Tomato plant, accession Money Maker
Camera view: tilt-top (135 deg); turntable rotation: 300 degrees
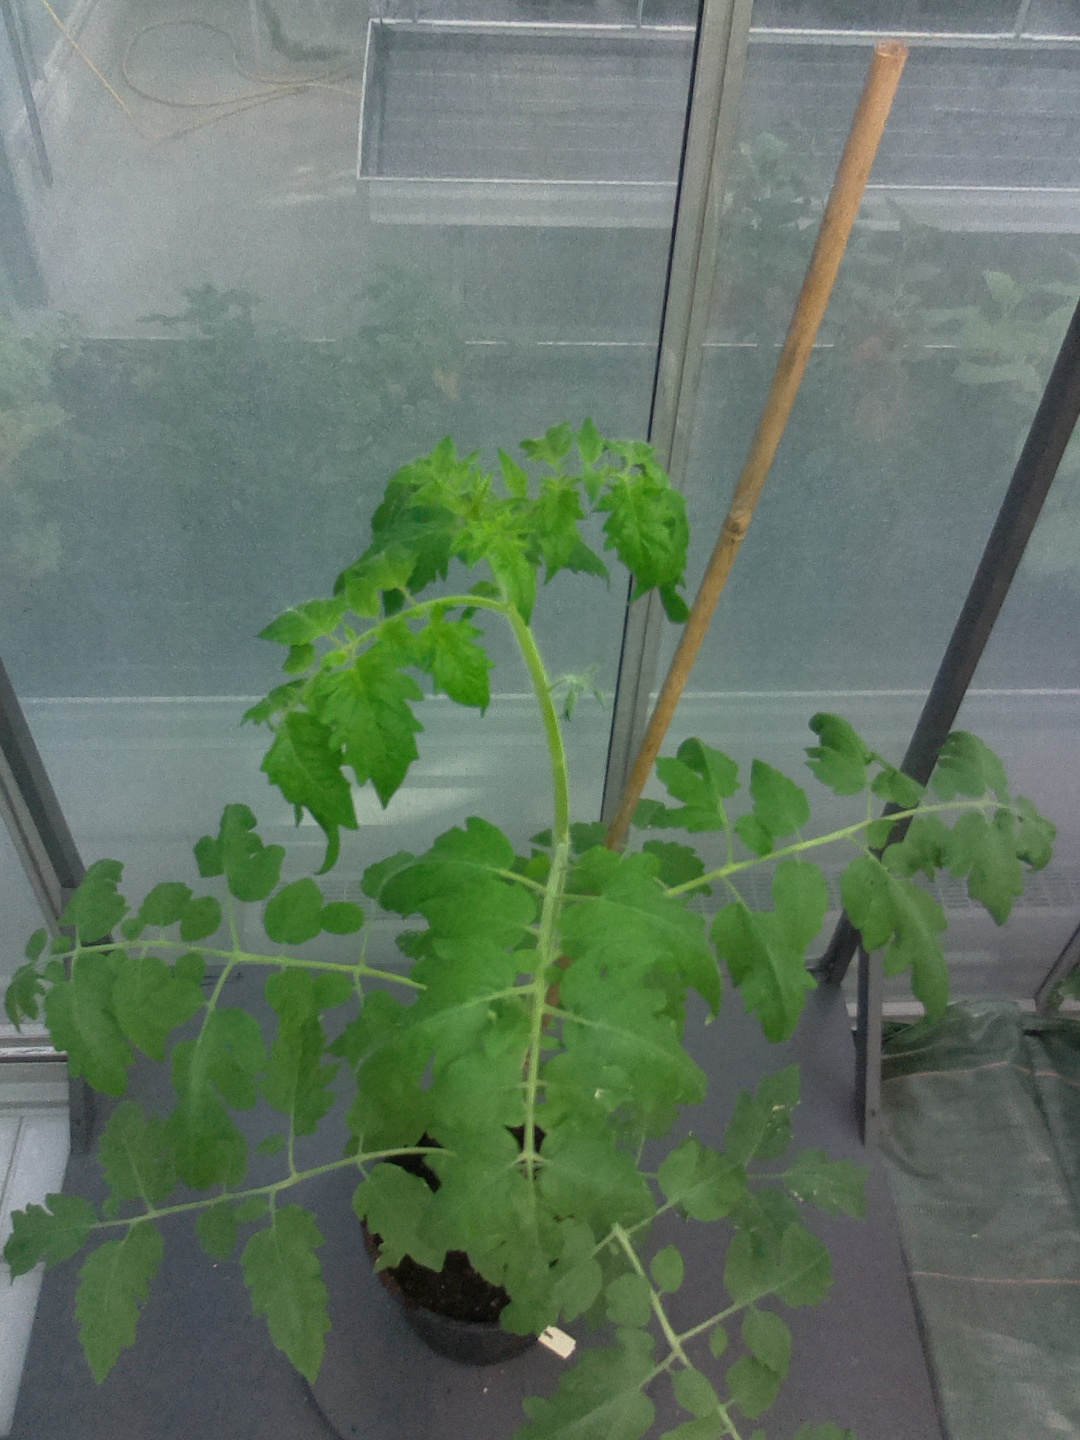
BBCH growth stage 53: 3 inflorescences visible